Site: brandenburg
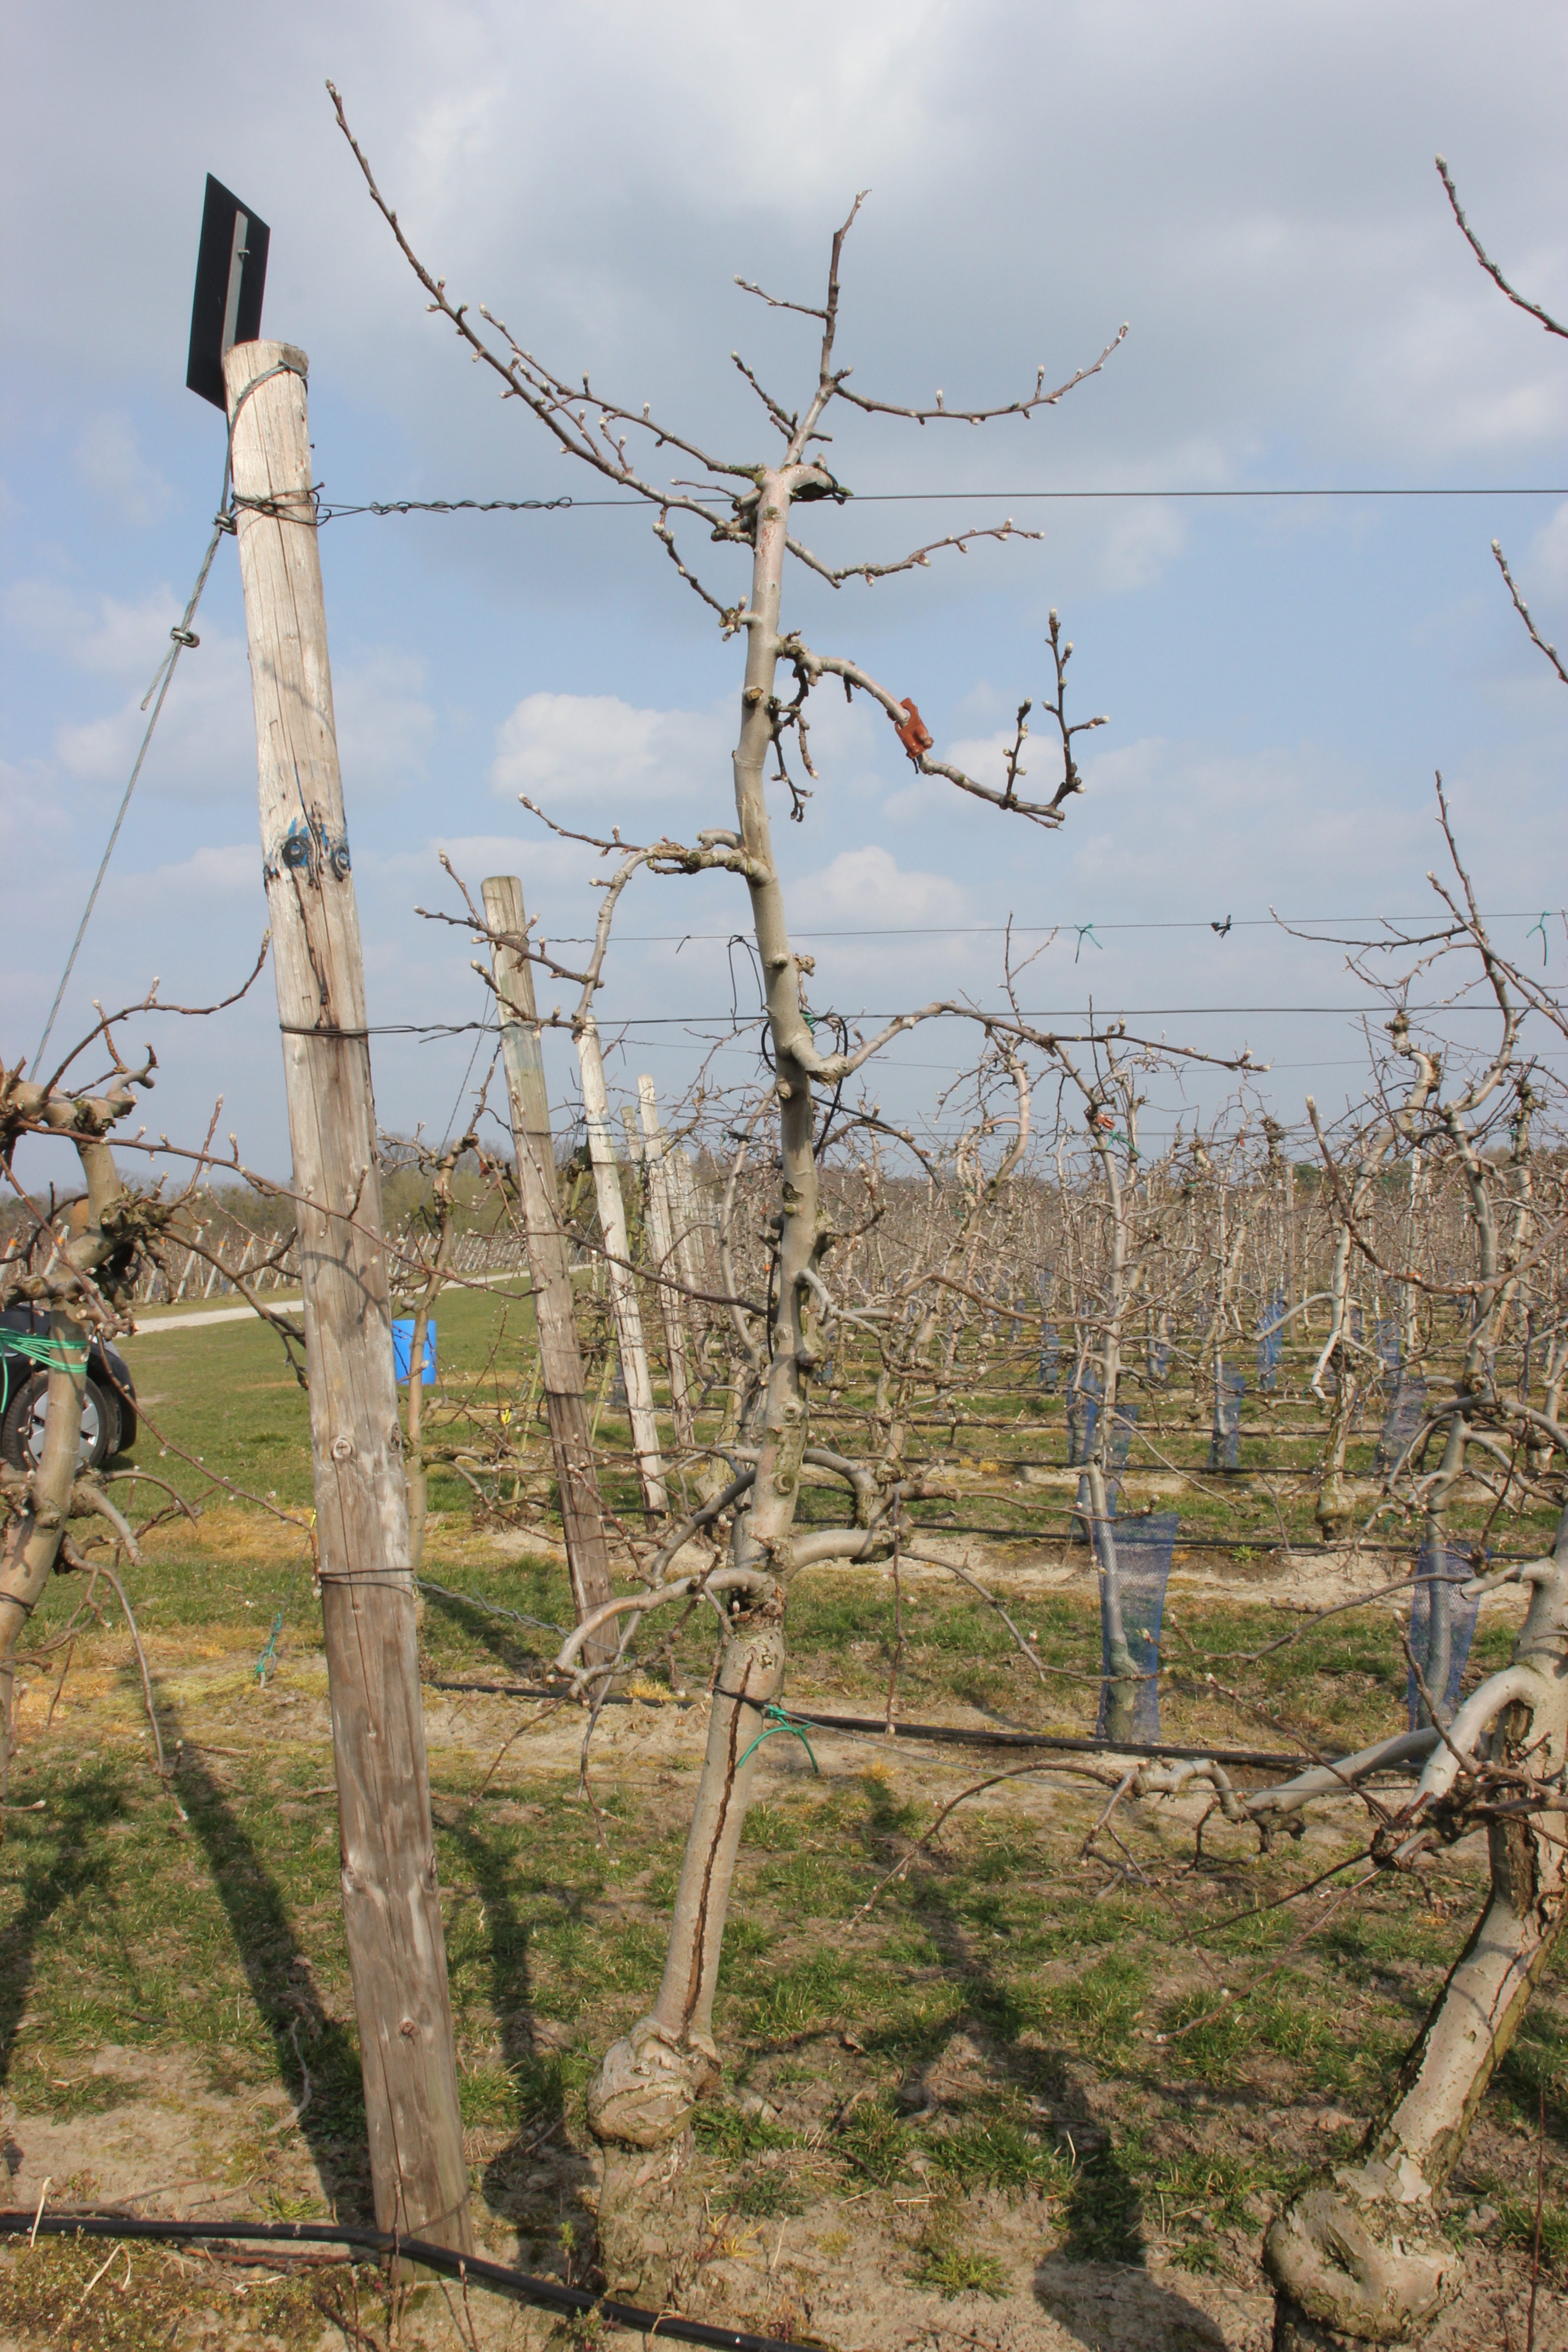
Growth stage (BBCH 03): Bud development